Jimdo

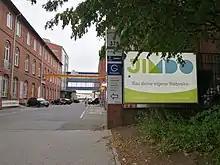
Entrance to the Hamburg office

The Jimdo head office is in Hamburg, Germany but Jimdo also has offices in Munich, Germany and Tokyo, Japan. As of 2019, Jimdo has an international team of 220 employees worldwide.